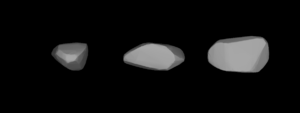
(1126) Otero est un astéroïde de la ceinture principale, découvert le 11 janvier 1929 par l'astronome allemand Karl Wilhelm Reinmuth depuis l'observatoire du Königstuhl.